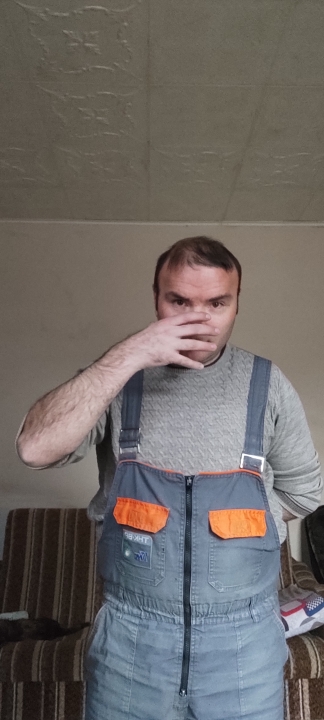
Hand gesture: no_gesture